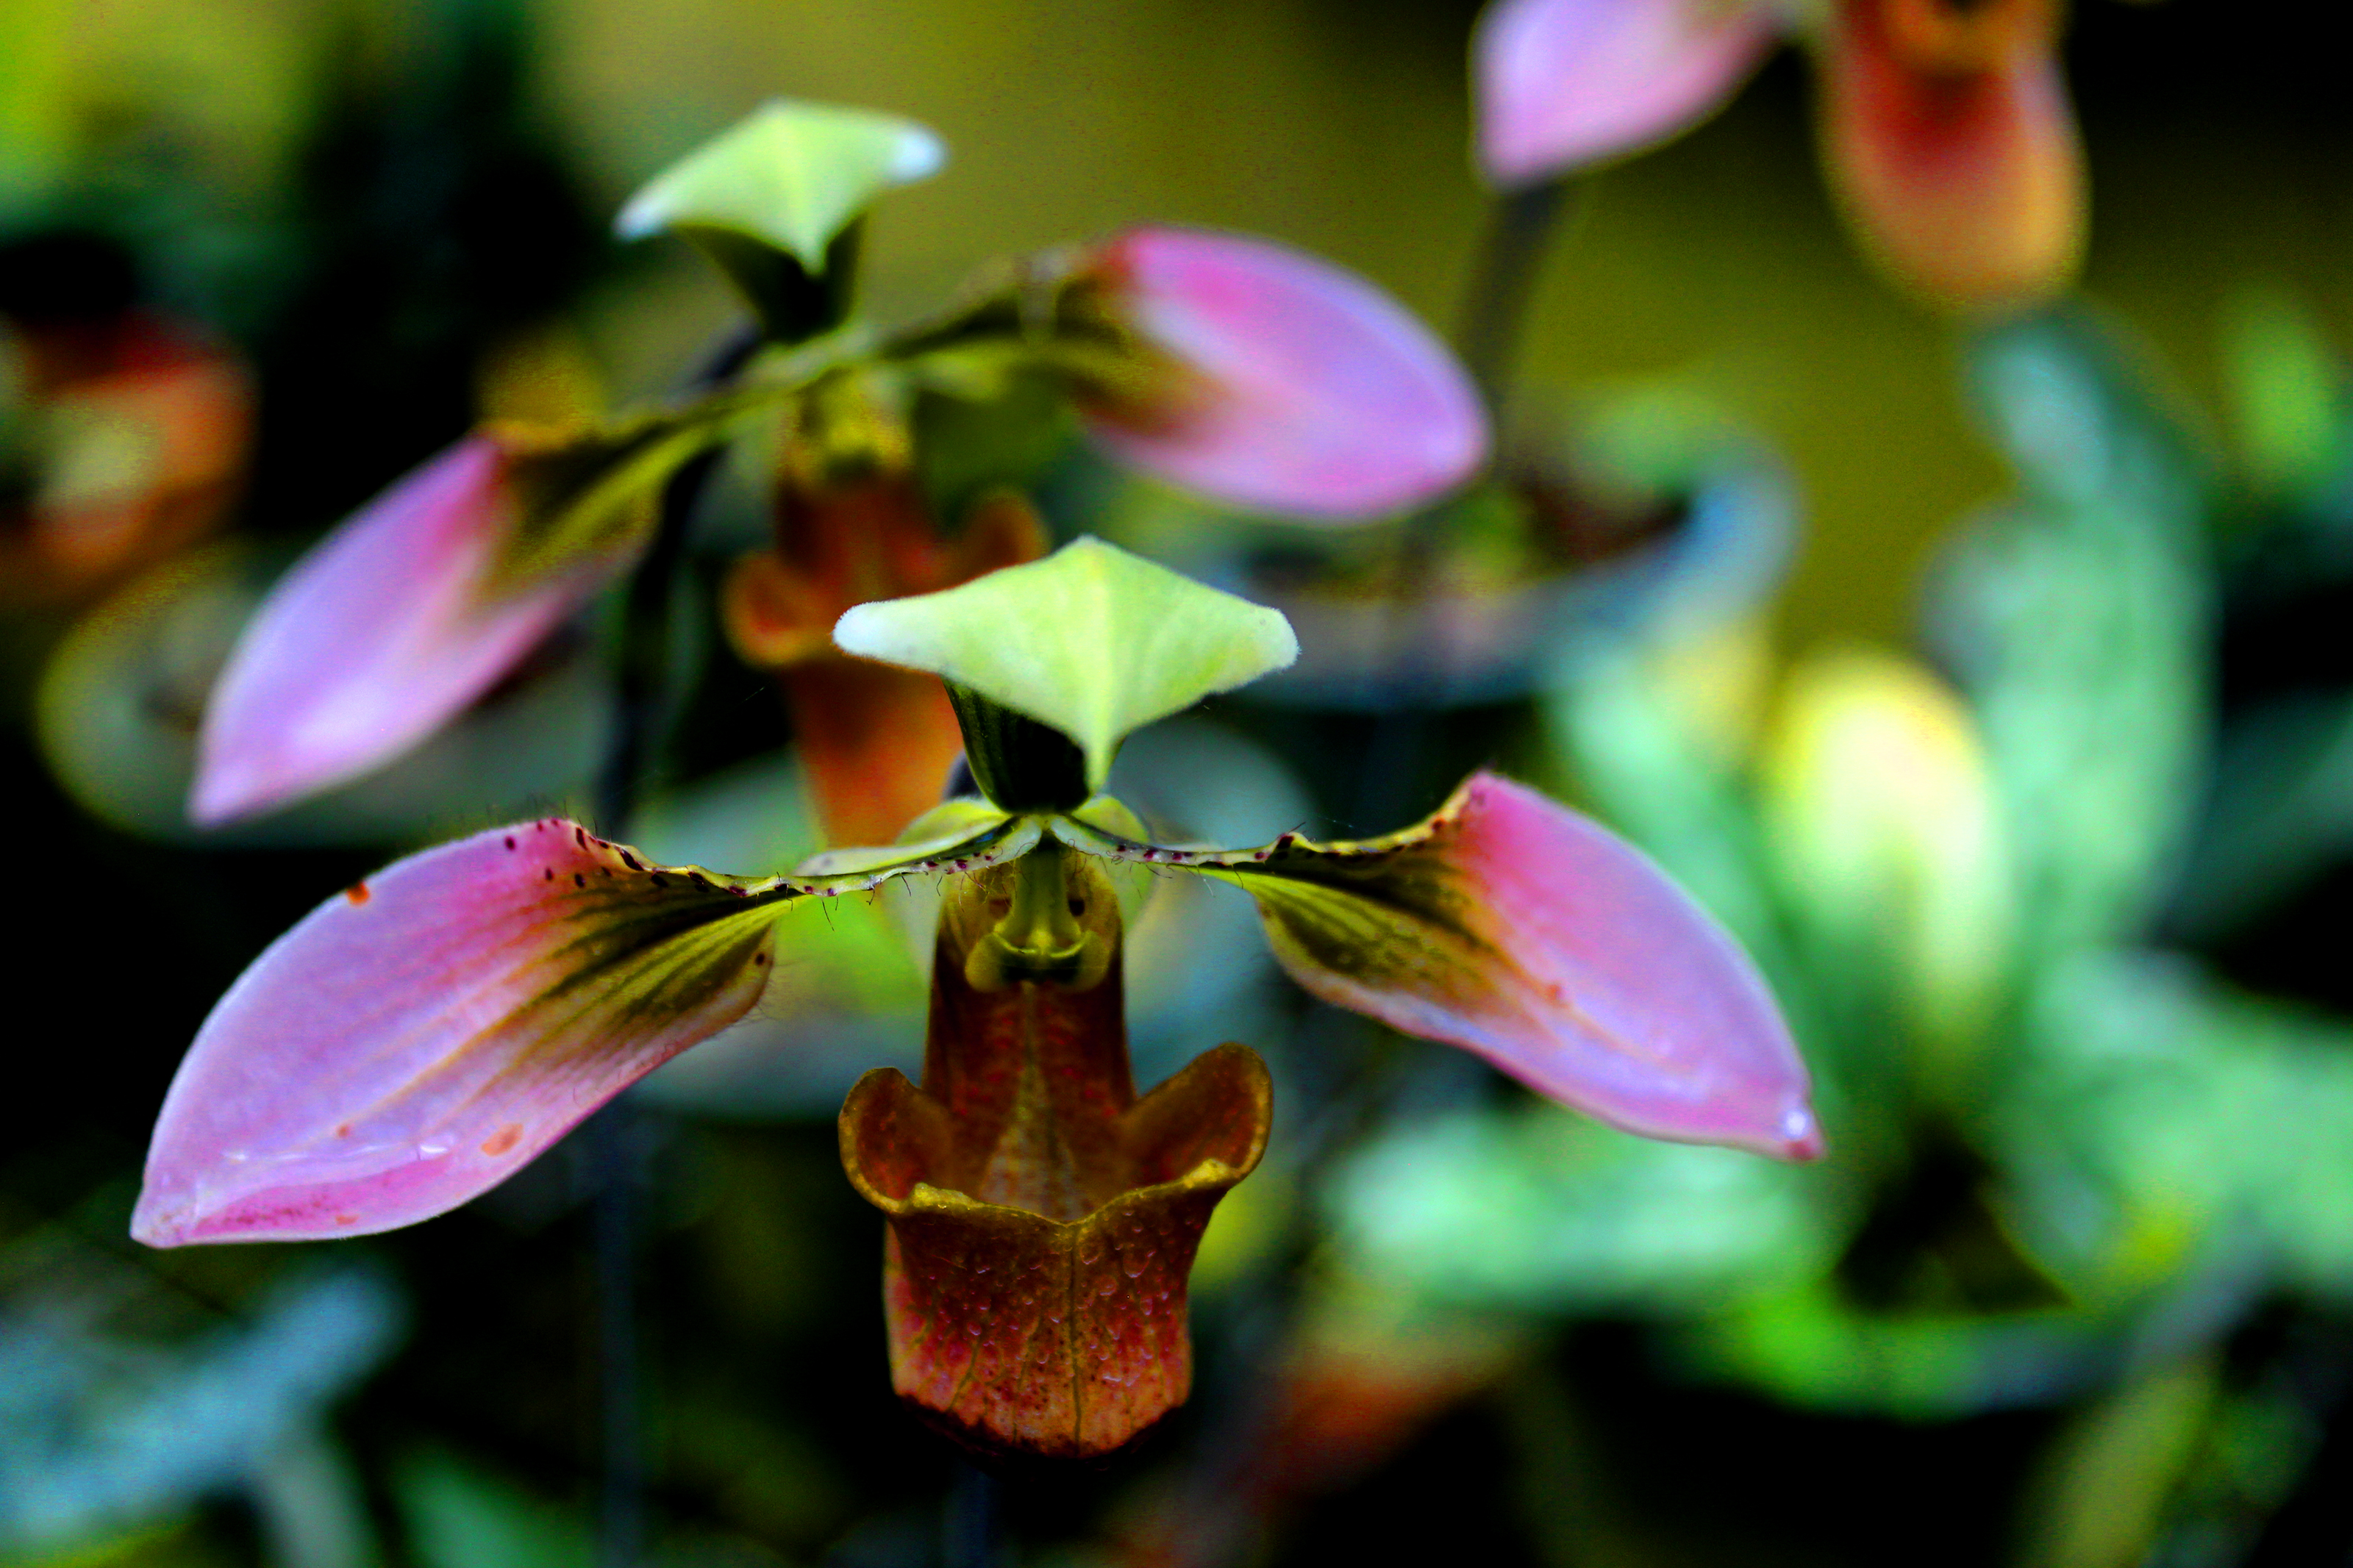
nature, plant, flower, tropical, petal, orchid, flora, beautiful, thailand, yellow, bloom, ecology, green, color, botany, blossom, macro, beauty, slipper, bright, lady, paphiopedilum, natural, background, floral, doi inthanon, garden, chiang mai, orchidaceae, wild, flowering plant, terrestrial plant, pink, leaf, Platystele, macro photography, plant stem, wildflower, cattleya